Mao (restaurant chain)

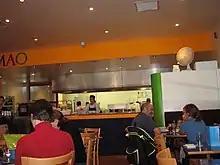
Interior of MAO Dún Laoghaire, 2004.

The first Mao restaurant opened on Chatham Row, Dublin in 1997. The name attracted some criticism, given Mao Zedong's role in the Great Leap Forward, Cultural Revolution, Great Chinese Famine and Sinicization of Tibet; during his time as leader of China, he was allegedly responsible for millions of deaths. This first restaurant was decorated with Andy Warhol's famous silkscreen print of Mao.